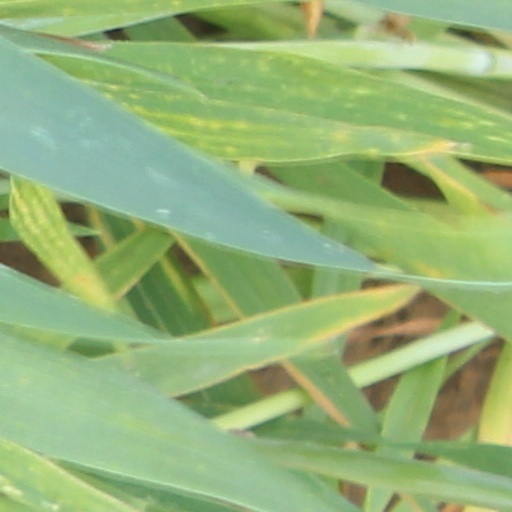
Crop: wheat